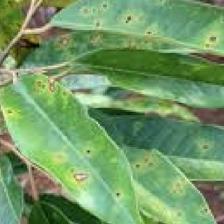
Label: canker_disease